Herut, Israel

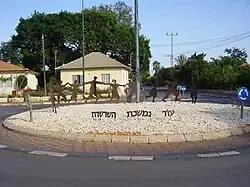
Roundabout in Herut

Herut is a moshav in central Israel. Located in the Sharon plain near Tel Mond, it falls under the jurisdiction of Lev HaSharon Regional Council. In it had a population of .